Overexploitation

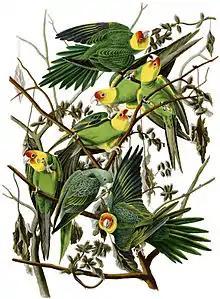
The Carolina parakeet was hunted to extinction.

Today, overexploitation and misuse of natural resources is an ever-present threat for species richness. This is more prevalent when looking at island ecology and the species that inhabit them, as islands can be viewed as the world in miniature. Island endemic populations are more prone to extinction from overexploitation, as they often exist at low densities with reduced reproductive rates. A good example of this are island snails, such as the Hawaiian "Achatinella" and the French Polynesian "Partula". Achatinelline snails have 15 species listed as extinct and 24 critically endangered while 60 species of partulidae are considered extinct with 14 listed as critically endangered. The WCMC have attributed over-collecting and very low lifetime fecundity for the extreme vulnerability exhibited among these species.